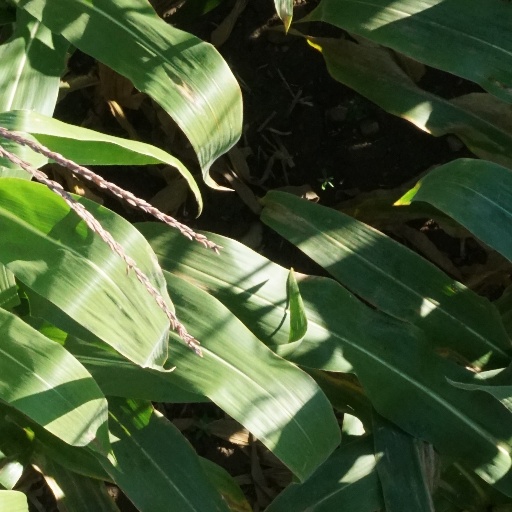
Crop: maize; corn